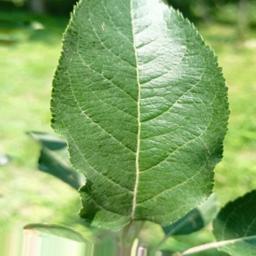
Label: Healthy